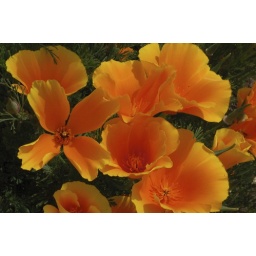
Golden poppies in a field across the street from the back of the Windmill Inn in Roseburg, Ore.